Write once read many

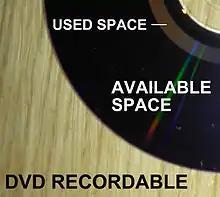
Once written to, the data on a once-writable optical disc cannot be modified and the space is reserved.

The CD-R, DVD-R and BD-R optical discs for computers are common WORM devices. On these discs, no region of the disc can be recorded a second time. Through packet writing, which uses the Universal Disk Format (UDF) file system, these discs often use a file system that permits additional files, and even revised versions of a file by the same name, to be recorded in a different region of the disc. To the user, the disc appears to allow additions and revisions until all the disk space is used.